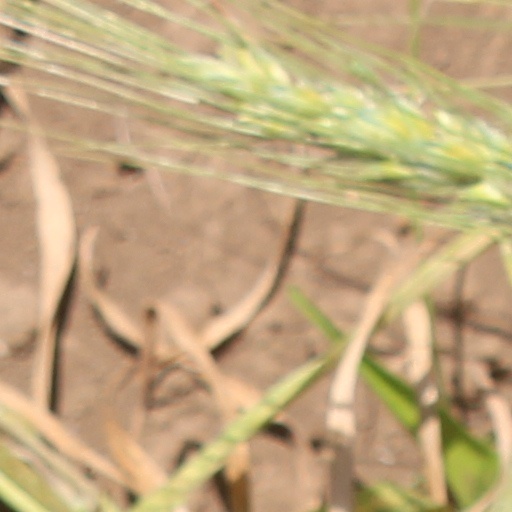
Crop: wheat